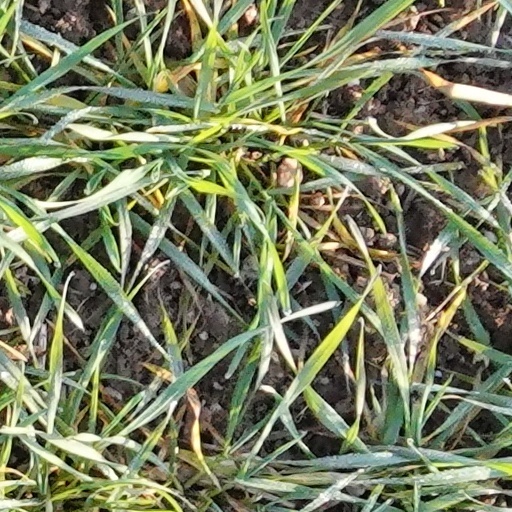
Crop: wheat